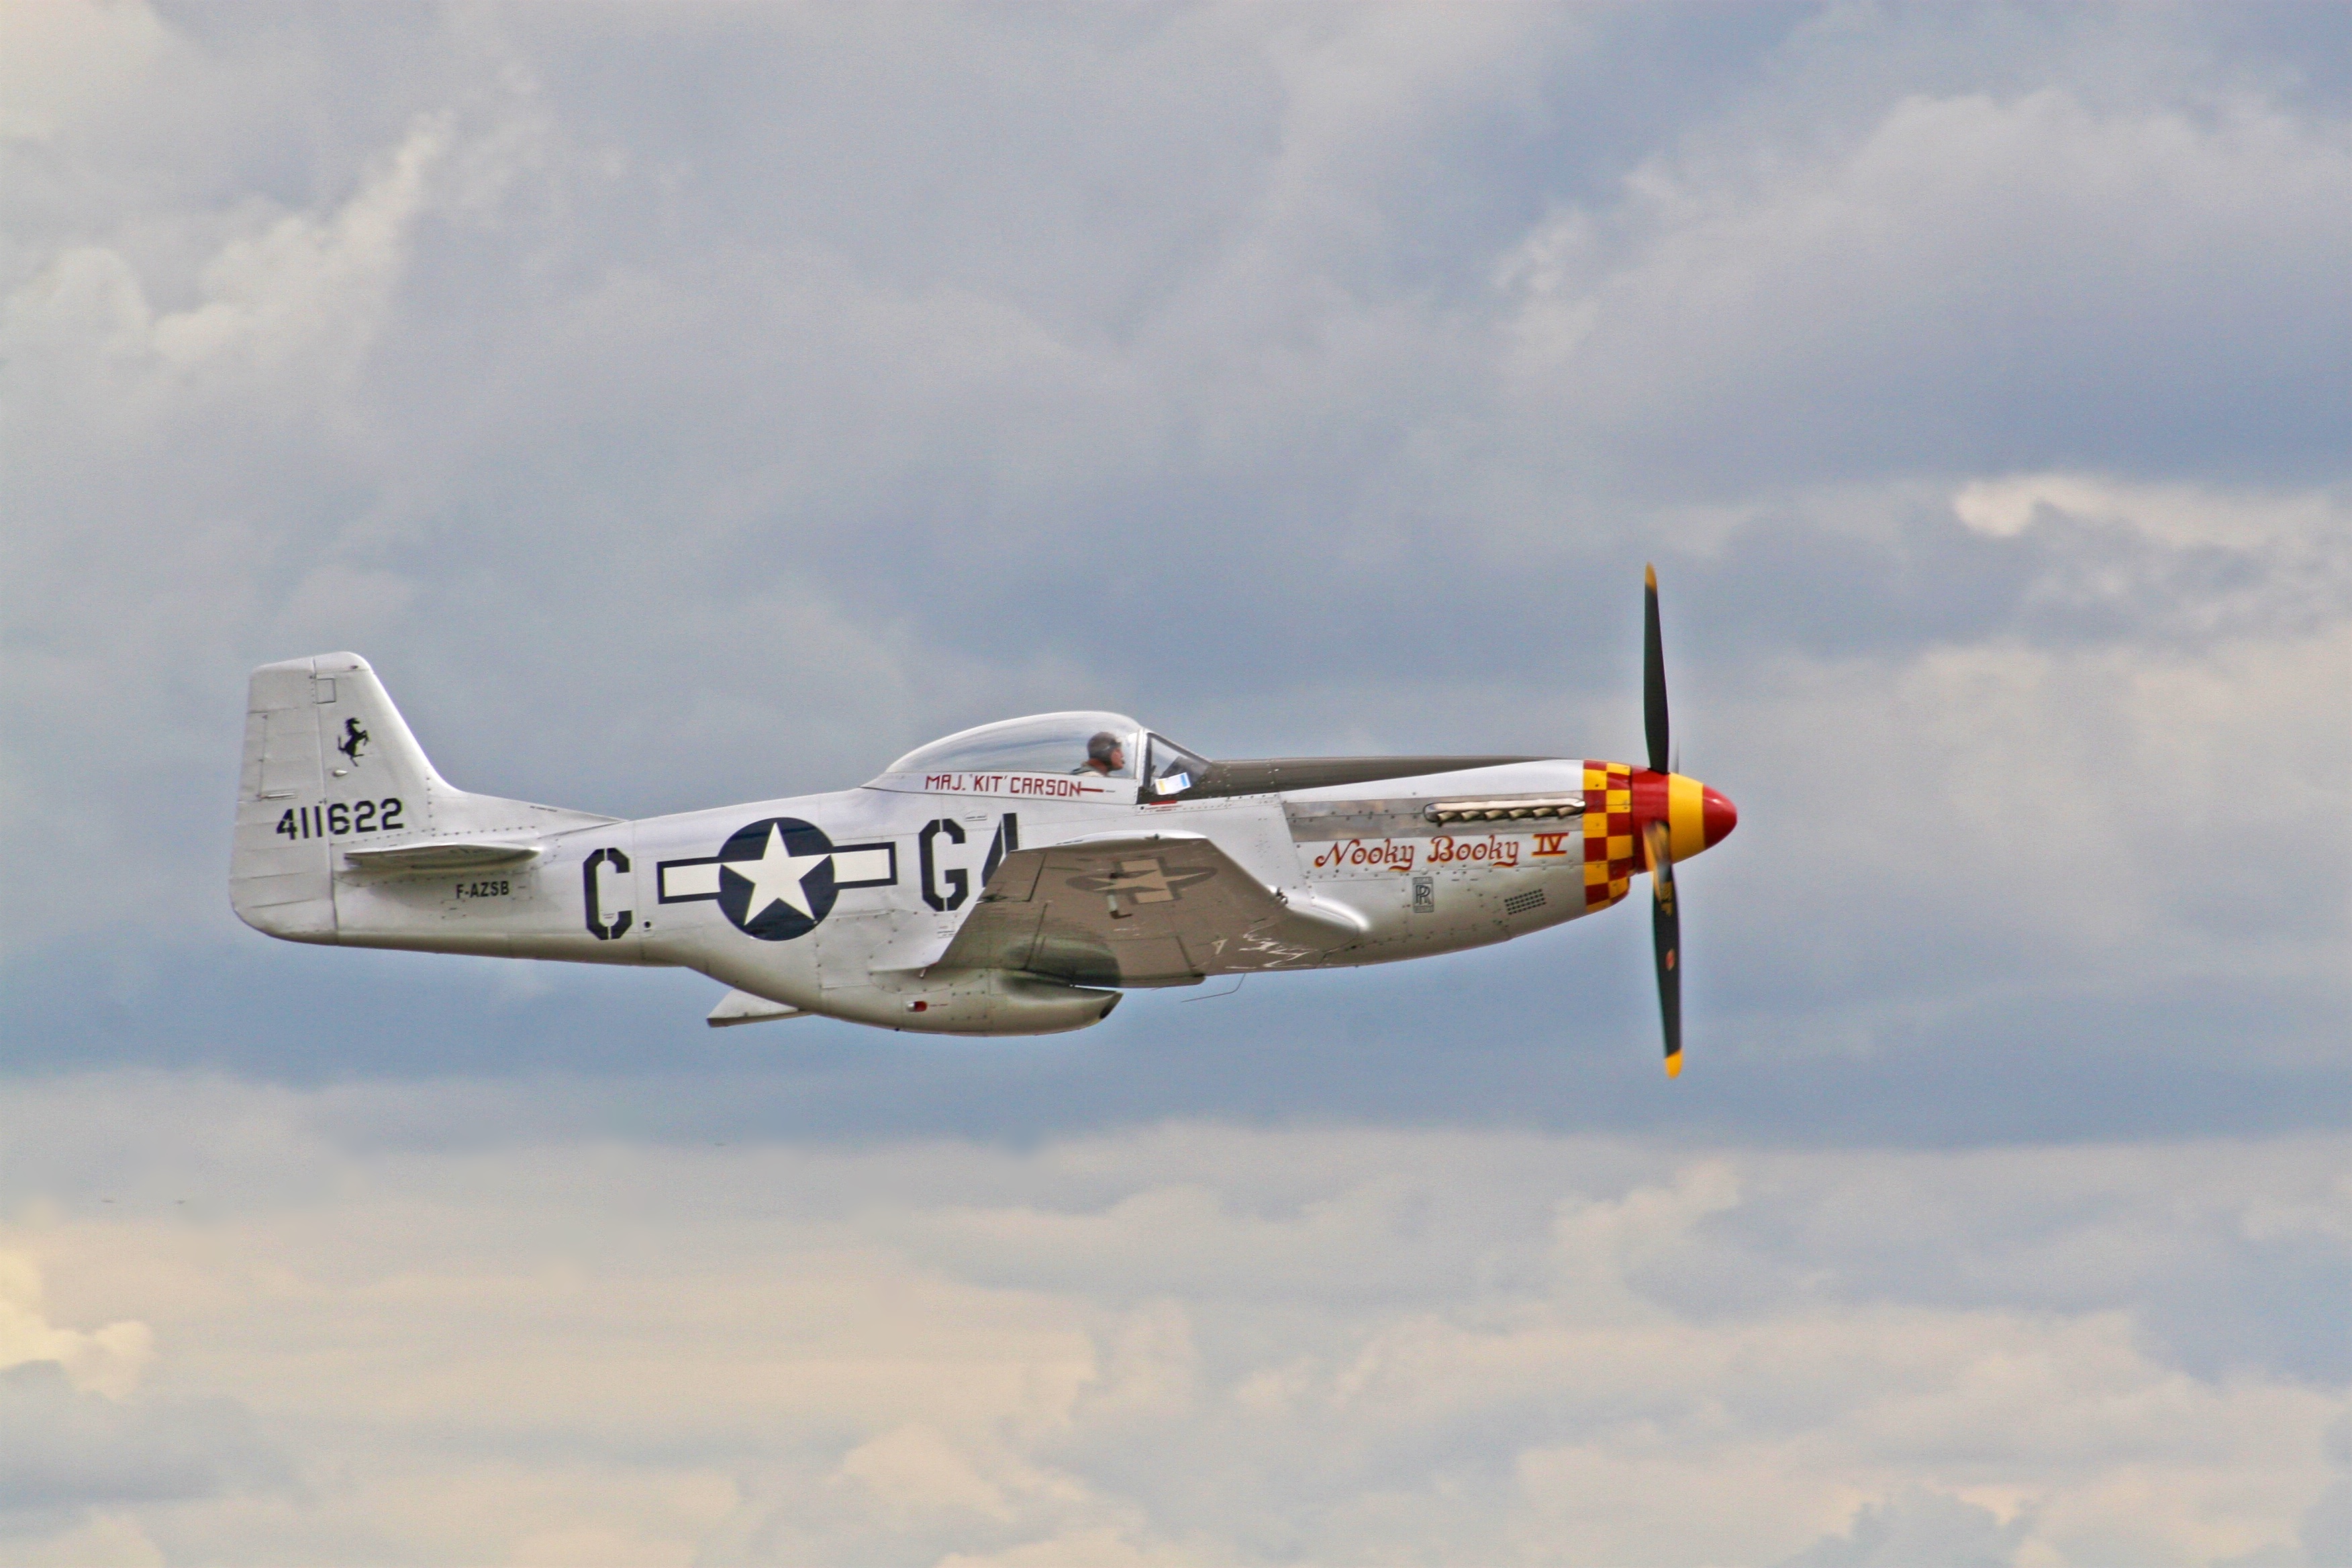
airplane, aircraft, vehicle, aviation, flight, light aircraft, fighter aircraft, military aircraft, atmosphere of earth, propeller driven aircraft, supermarine spitfire, grumman f8f bearcat, north american t 6 texan, north american p 51 mustang, focke wulf fw 190, north american t 28 trojan